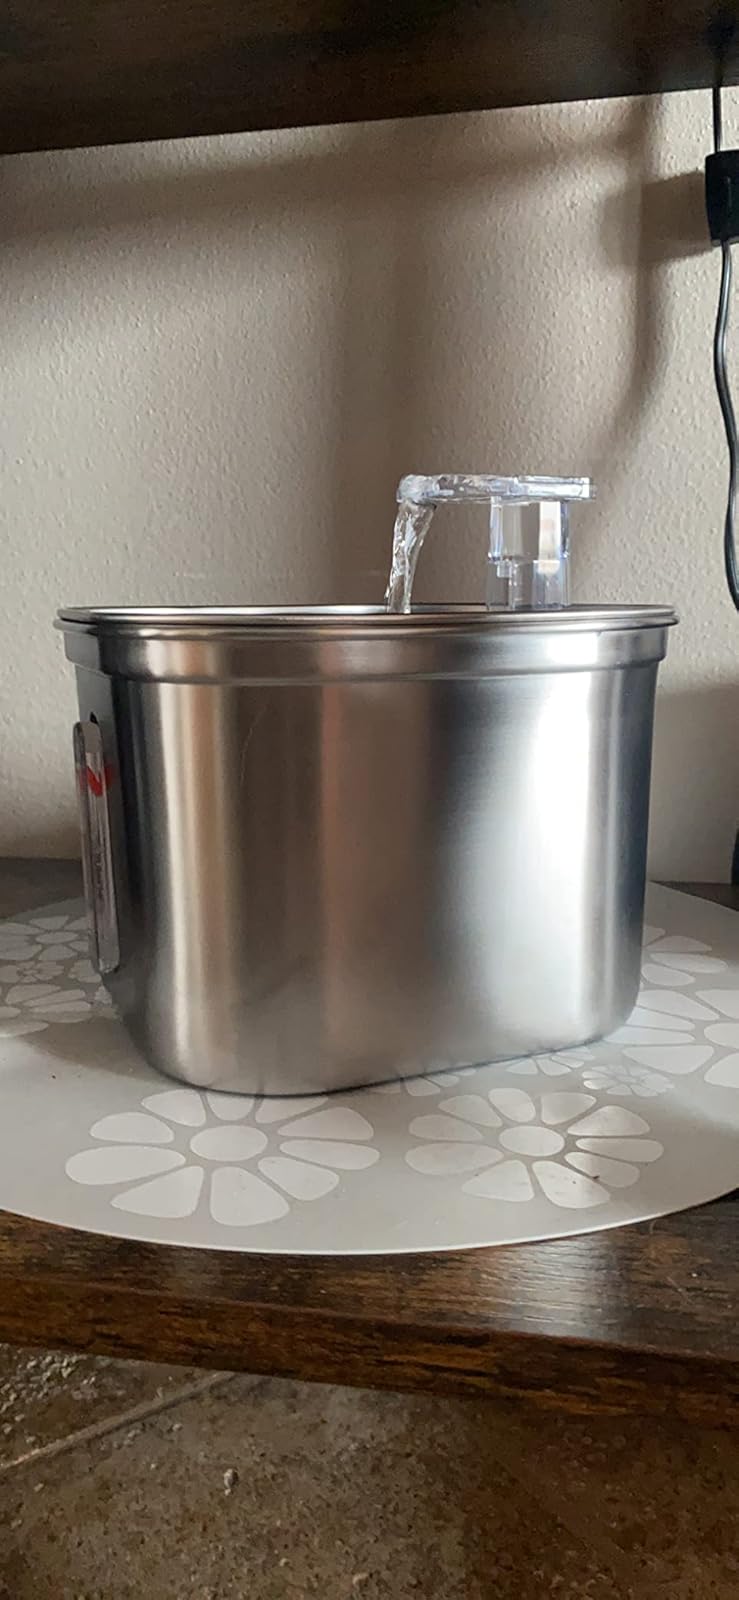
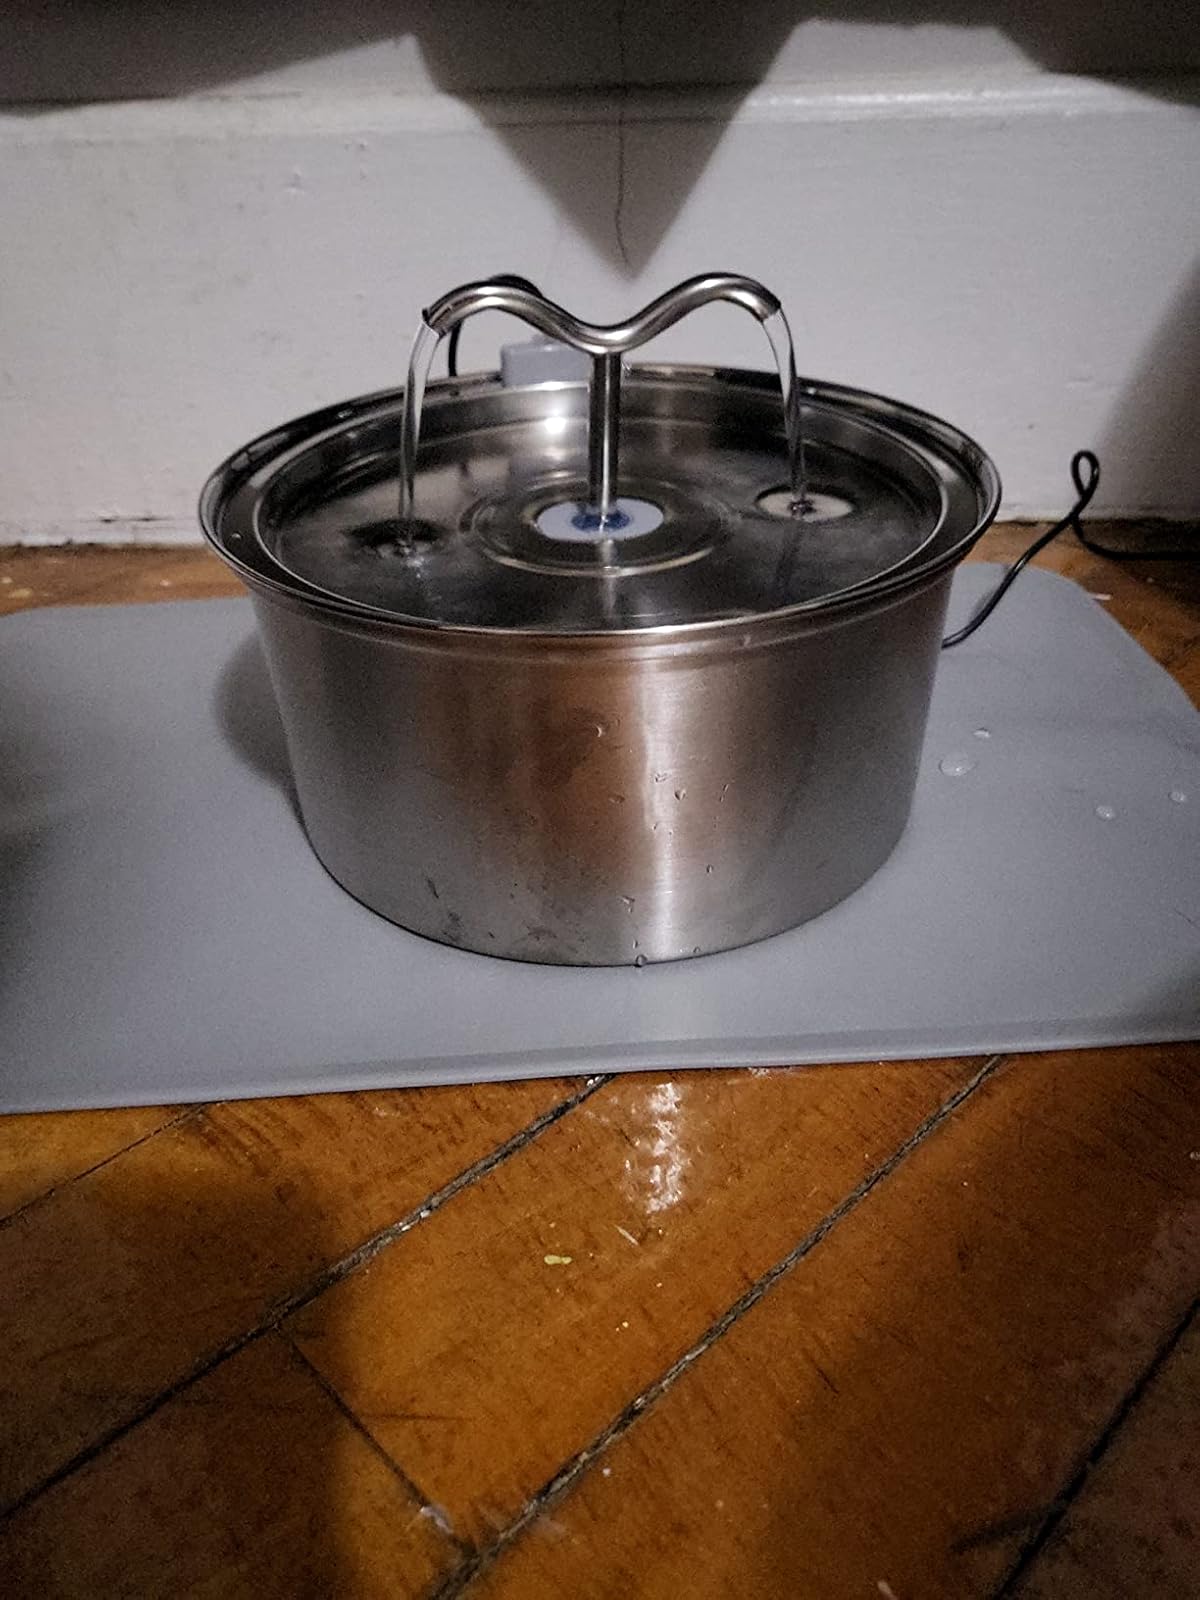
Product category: items_bowl
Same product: no